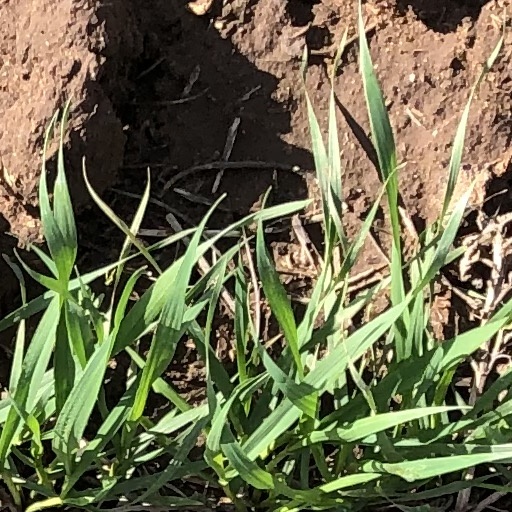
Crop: wheat